Scone Palace

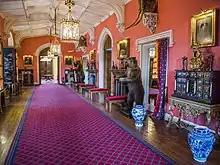
Gallery Hall

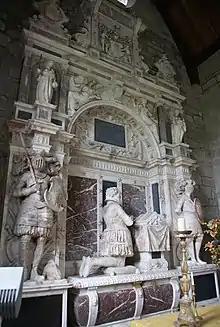
Monument to 1st Lord Scone at Scone Chapel.

The modern palace, which was designed by William Atkinson in the Gothic Revival style for the 3rd Earl of Mansfield and built in red sandstone with a castellated roof, was completed in 1807. One of its best known features is the gallery. In 1808 the 3rd Earl noted "I am happy to say that much as this place has cost me (some £60,000) and much as it still will cost me, the place more than answers our expectation". The new house had the advantage of giving the family "a handsome and agreeable residence."